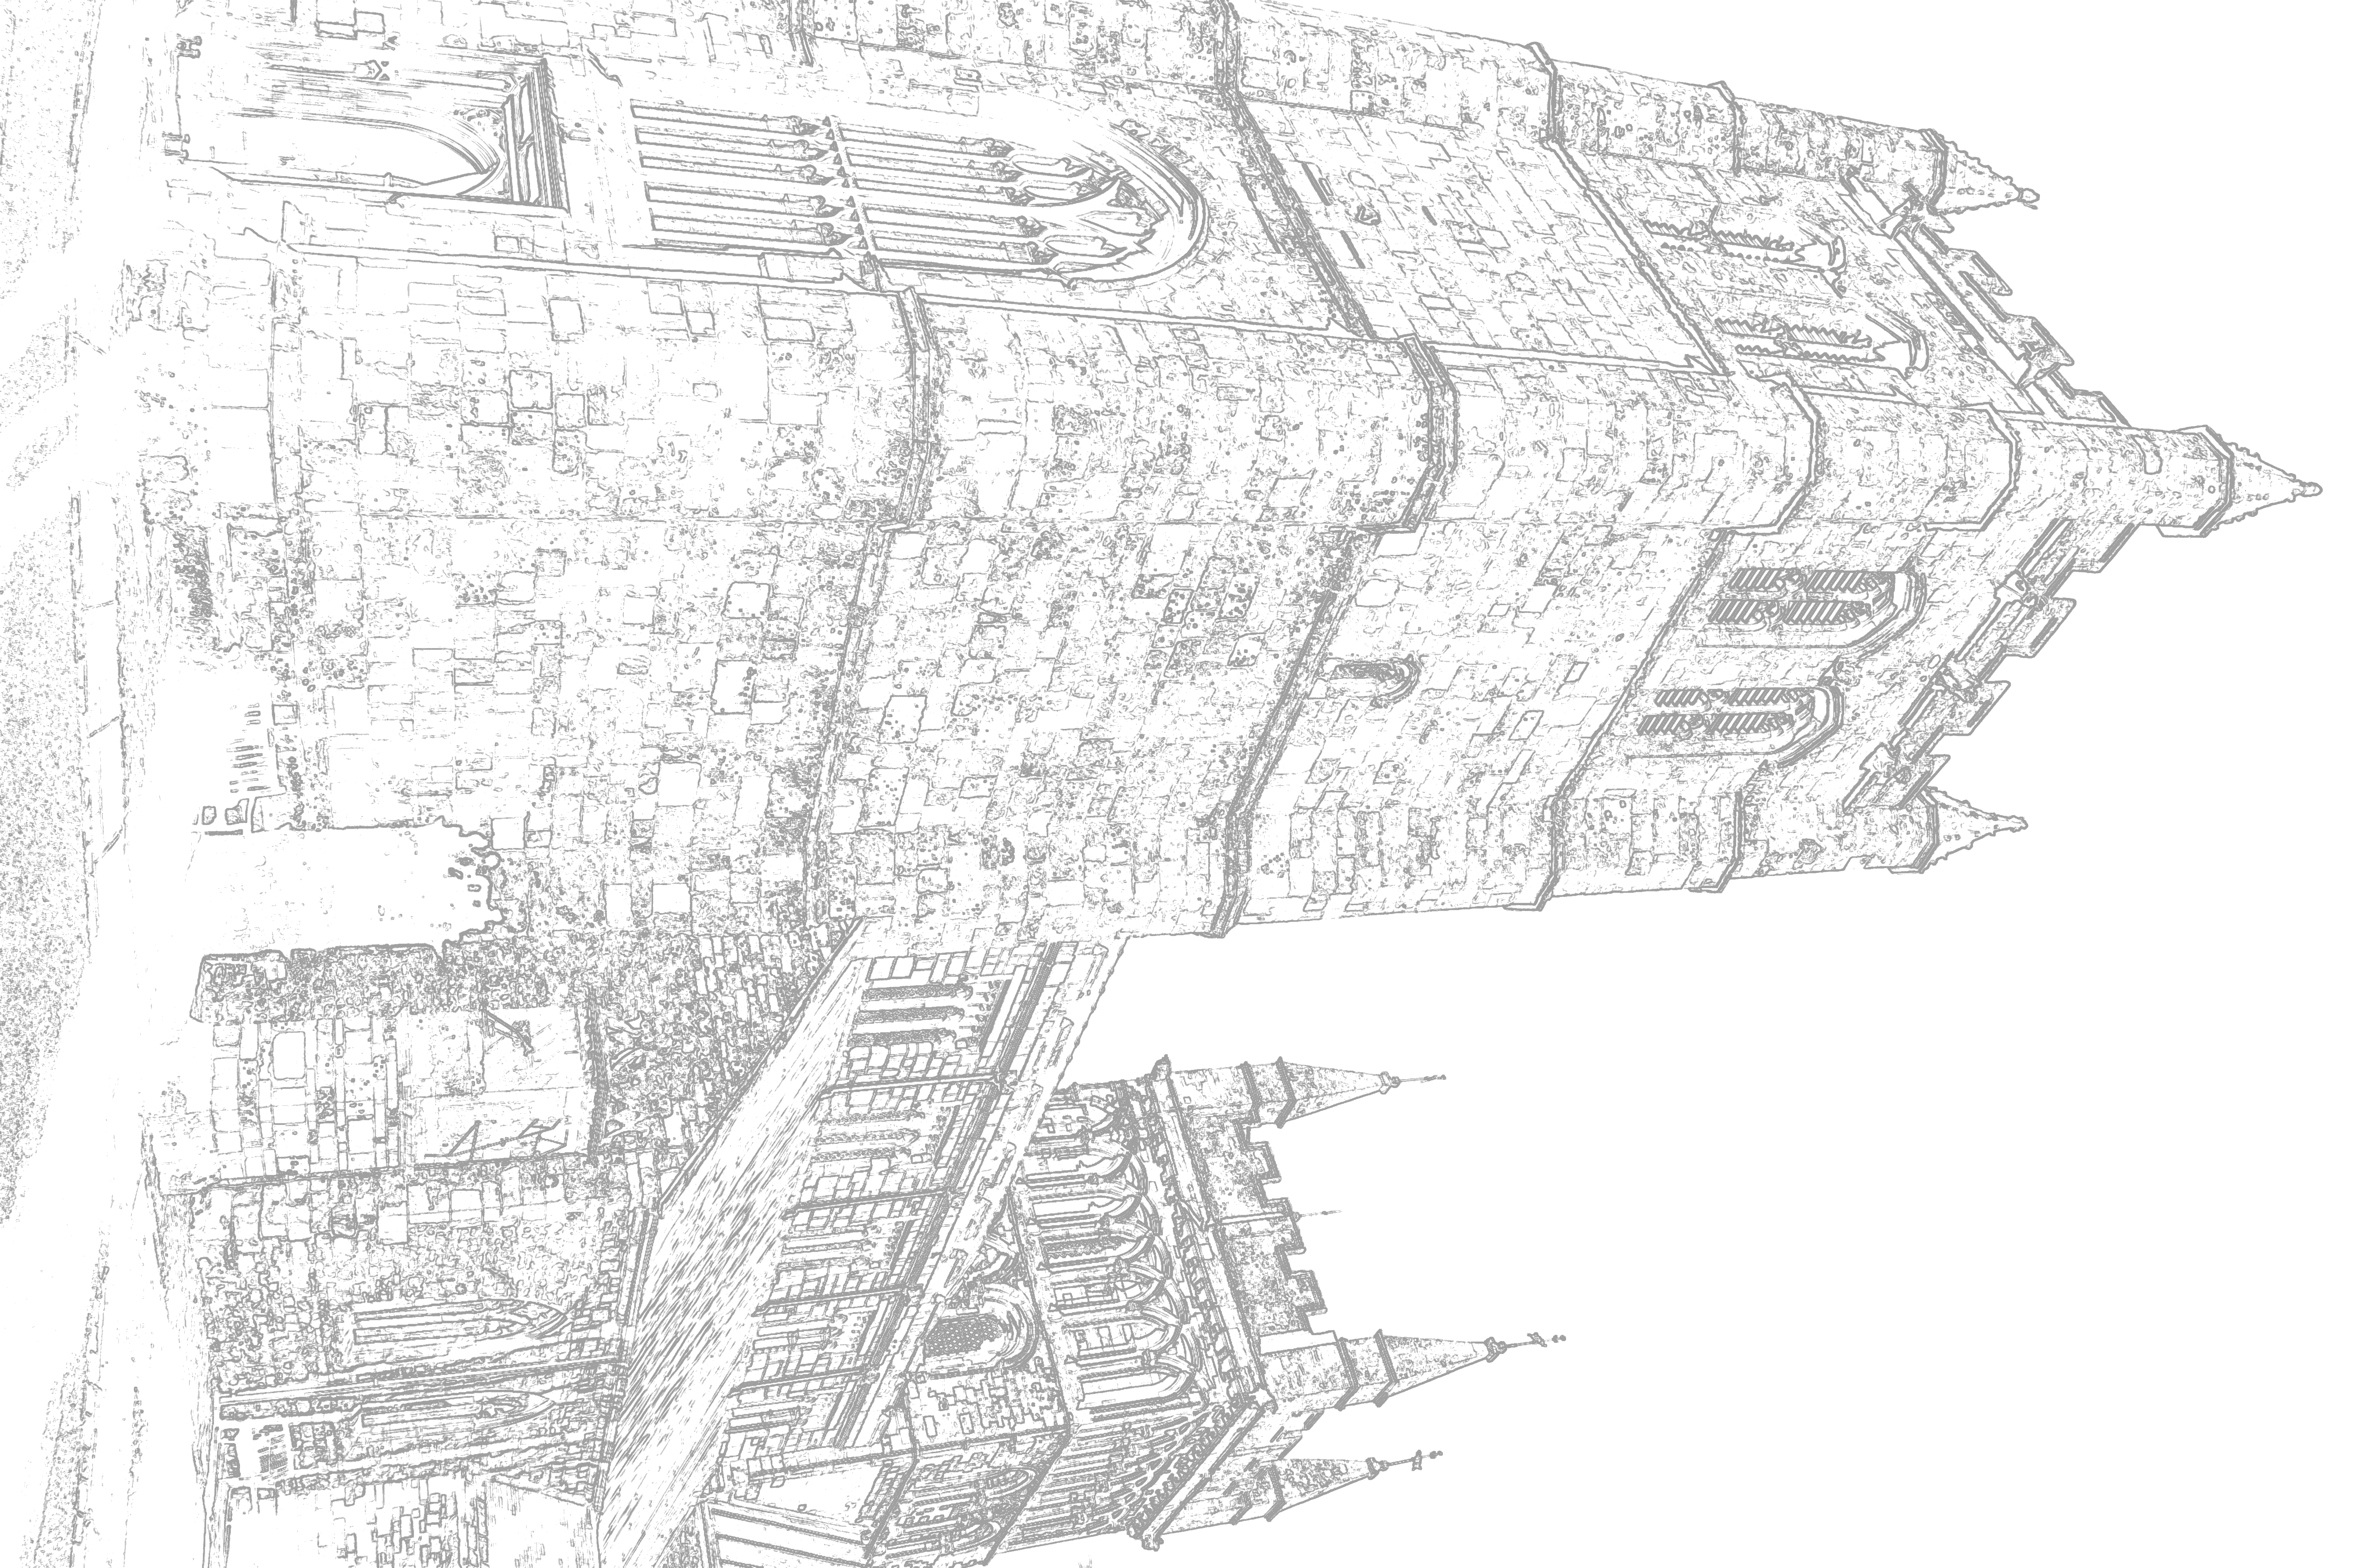
black and white, building, church, cathedral, place of worship, artwork, sketch, drawing, illustration, gothic architecture, monochrome photography